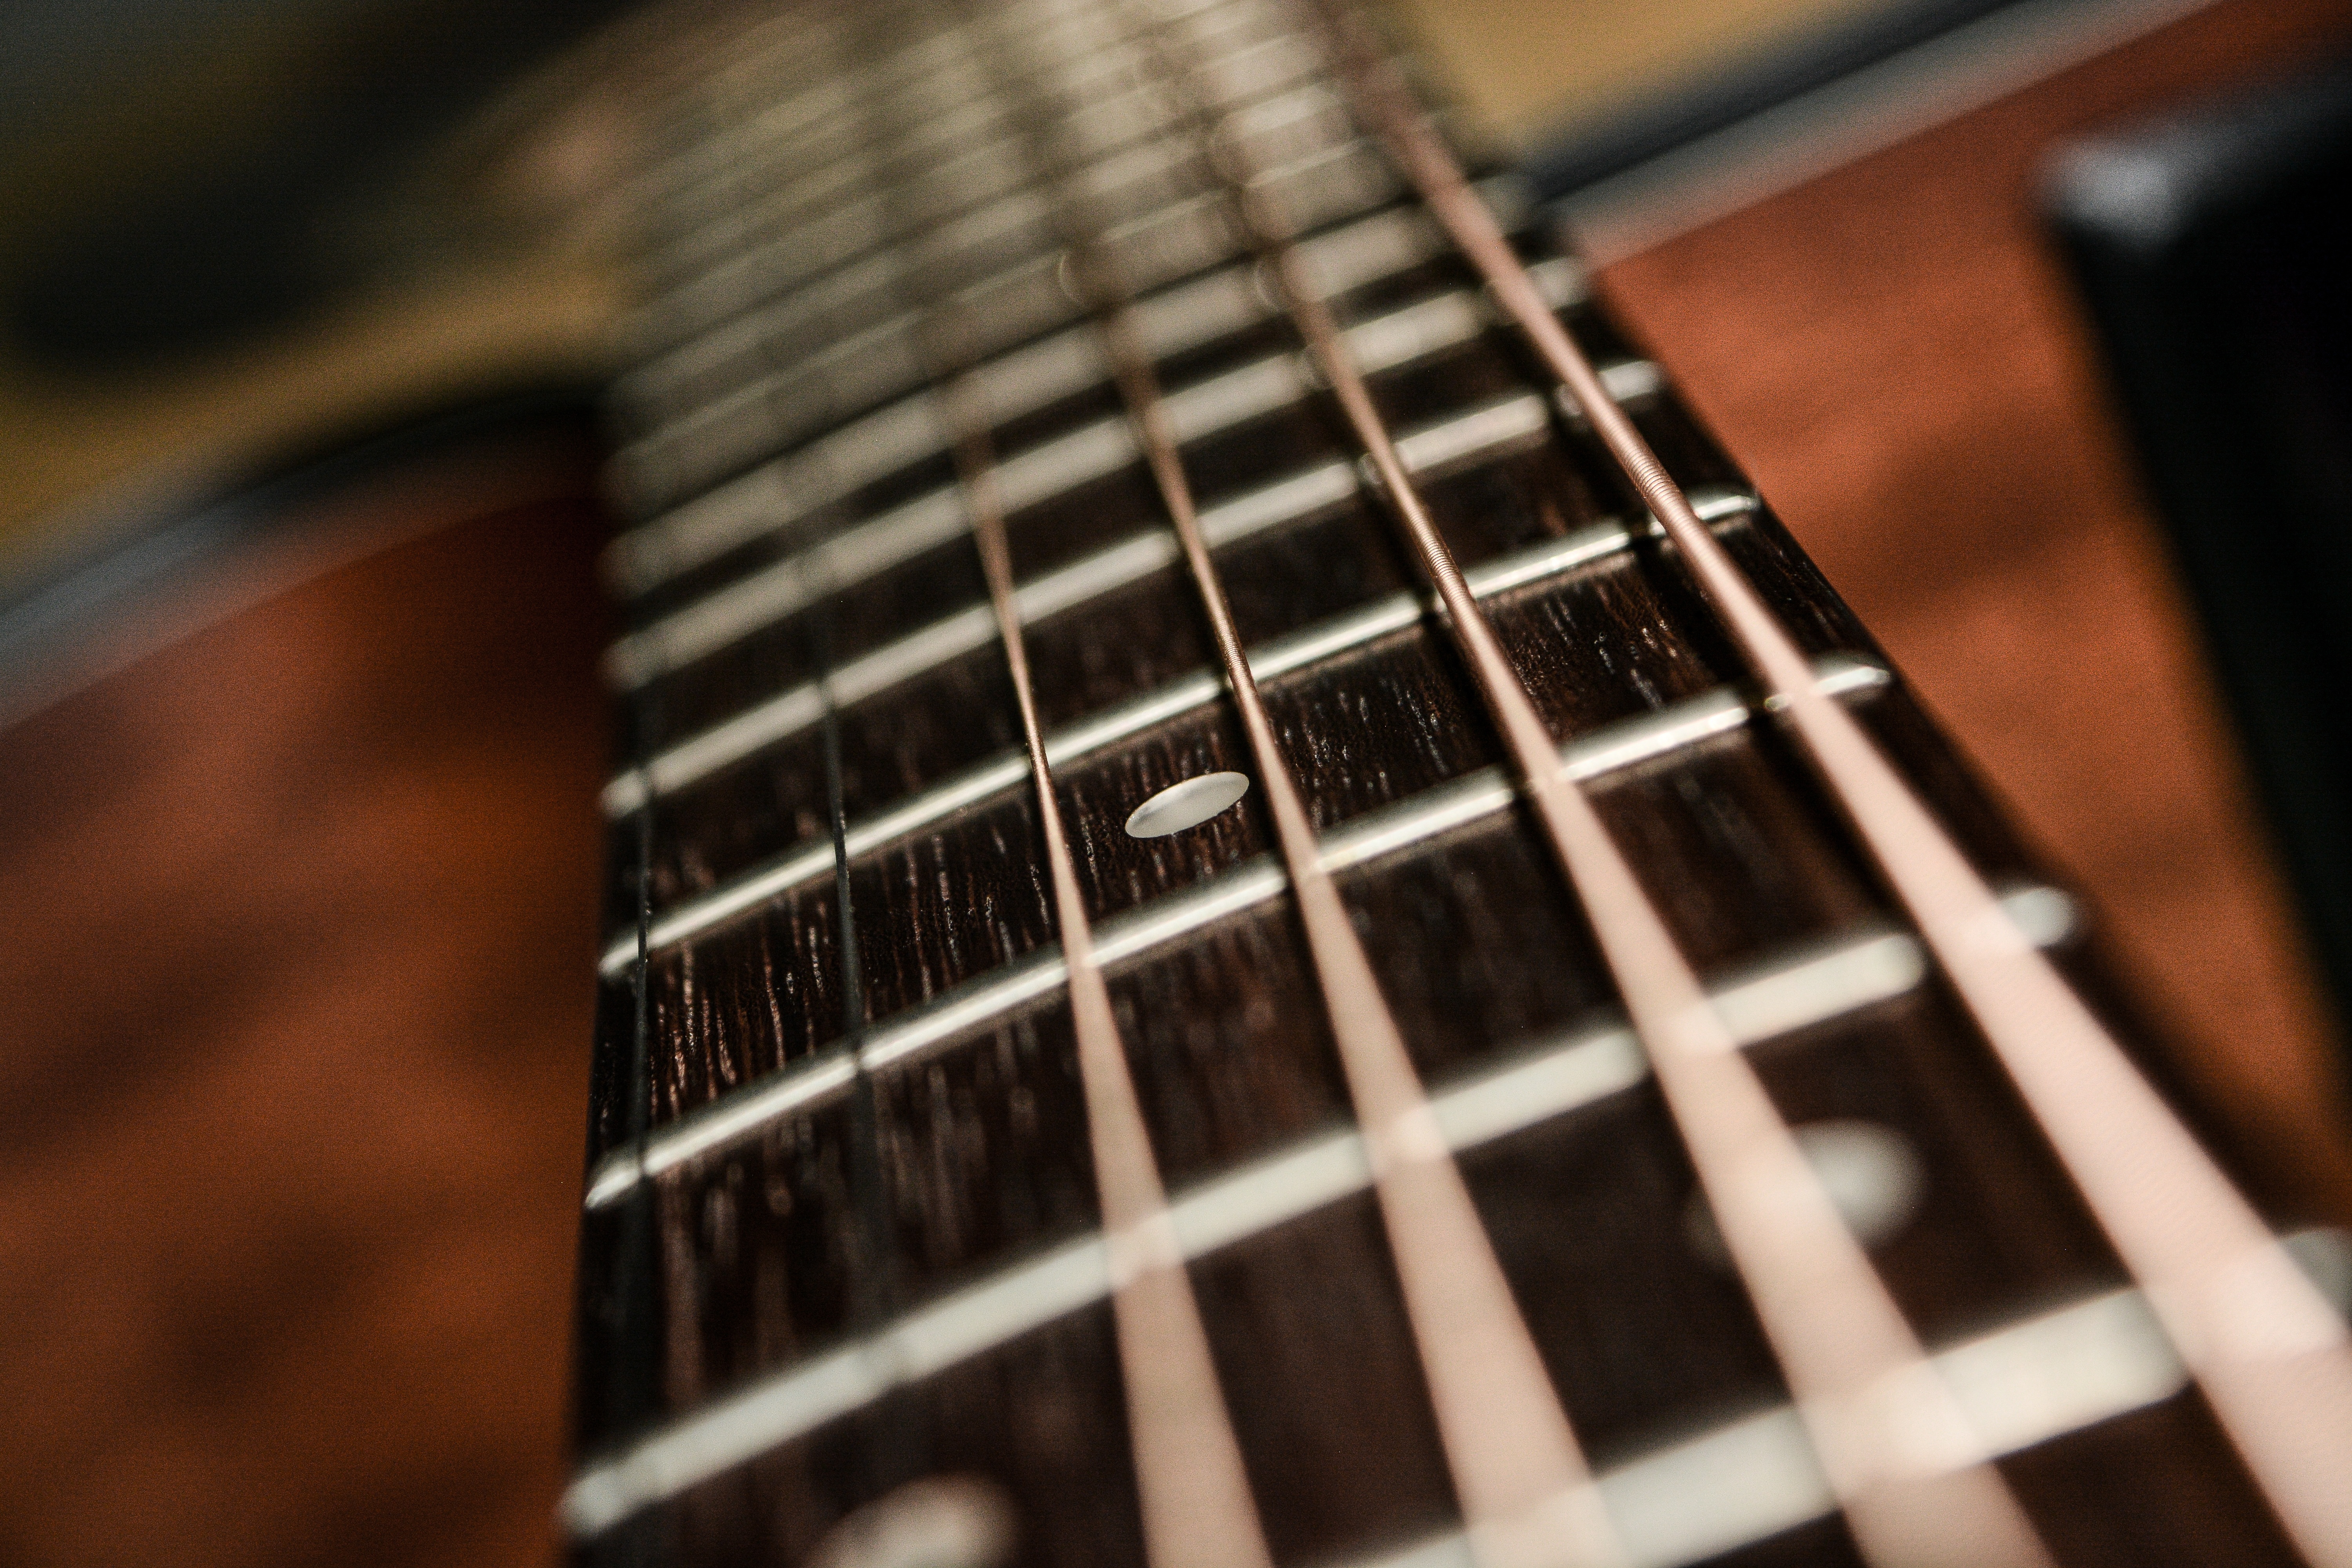
guitar, acoustic guitar, instrument, vast, musical instrument, close up, ukulele, strings, bass guitar, string instrument, takamine, d series, musical keyboard, plucked string instruments, slide guitar